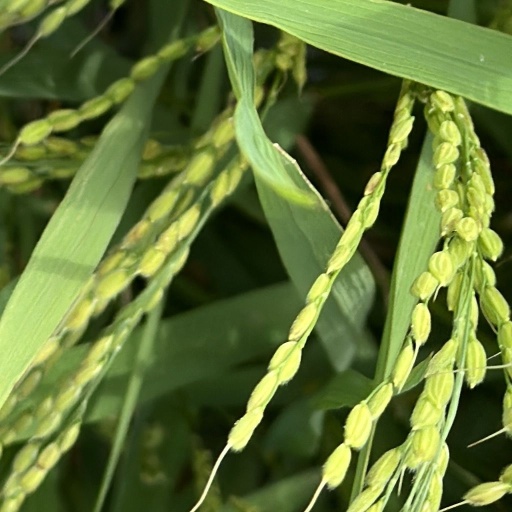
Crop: rice